Pais Movement

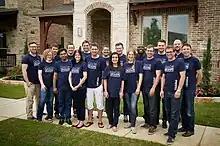
Pais Movement National Directors. 2015.

In 1992, as a result of connections that were made with various local schools and Sharon Church, the first Pais team was initiated in Moston, Manchester where Gibbs was based. The team consisted of four apprentices who taught lessons and led assemblies, primarily for students aged 11–16 years old.